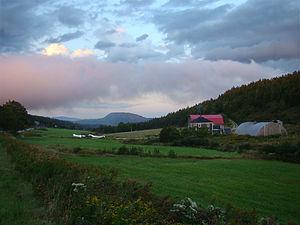
Paysage de ferme dans le comté d'Albert près d'Alma, Nouveau-Brunswick, Canada.
Le comté d'Albert est situé au sud-est de la province canadienne du Nouveau-Brunswick. Le comté est bordé au nord et à l'est par la rivière Petitcodiac et au sud par la baie de Chignectou, un bras de la baie de Fundy.